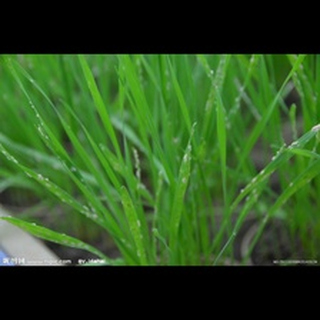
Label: wheat_mildew